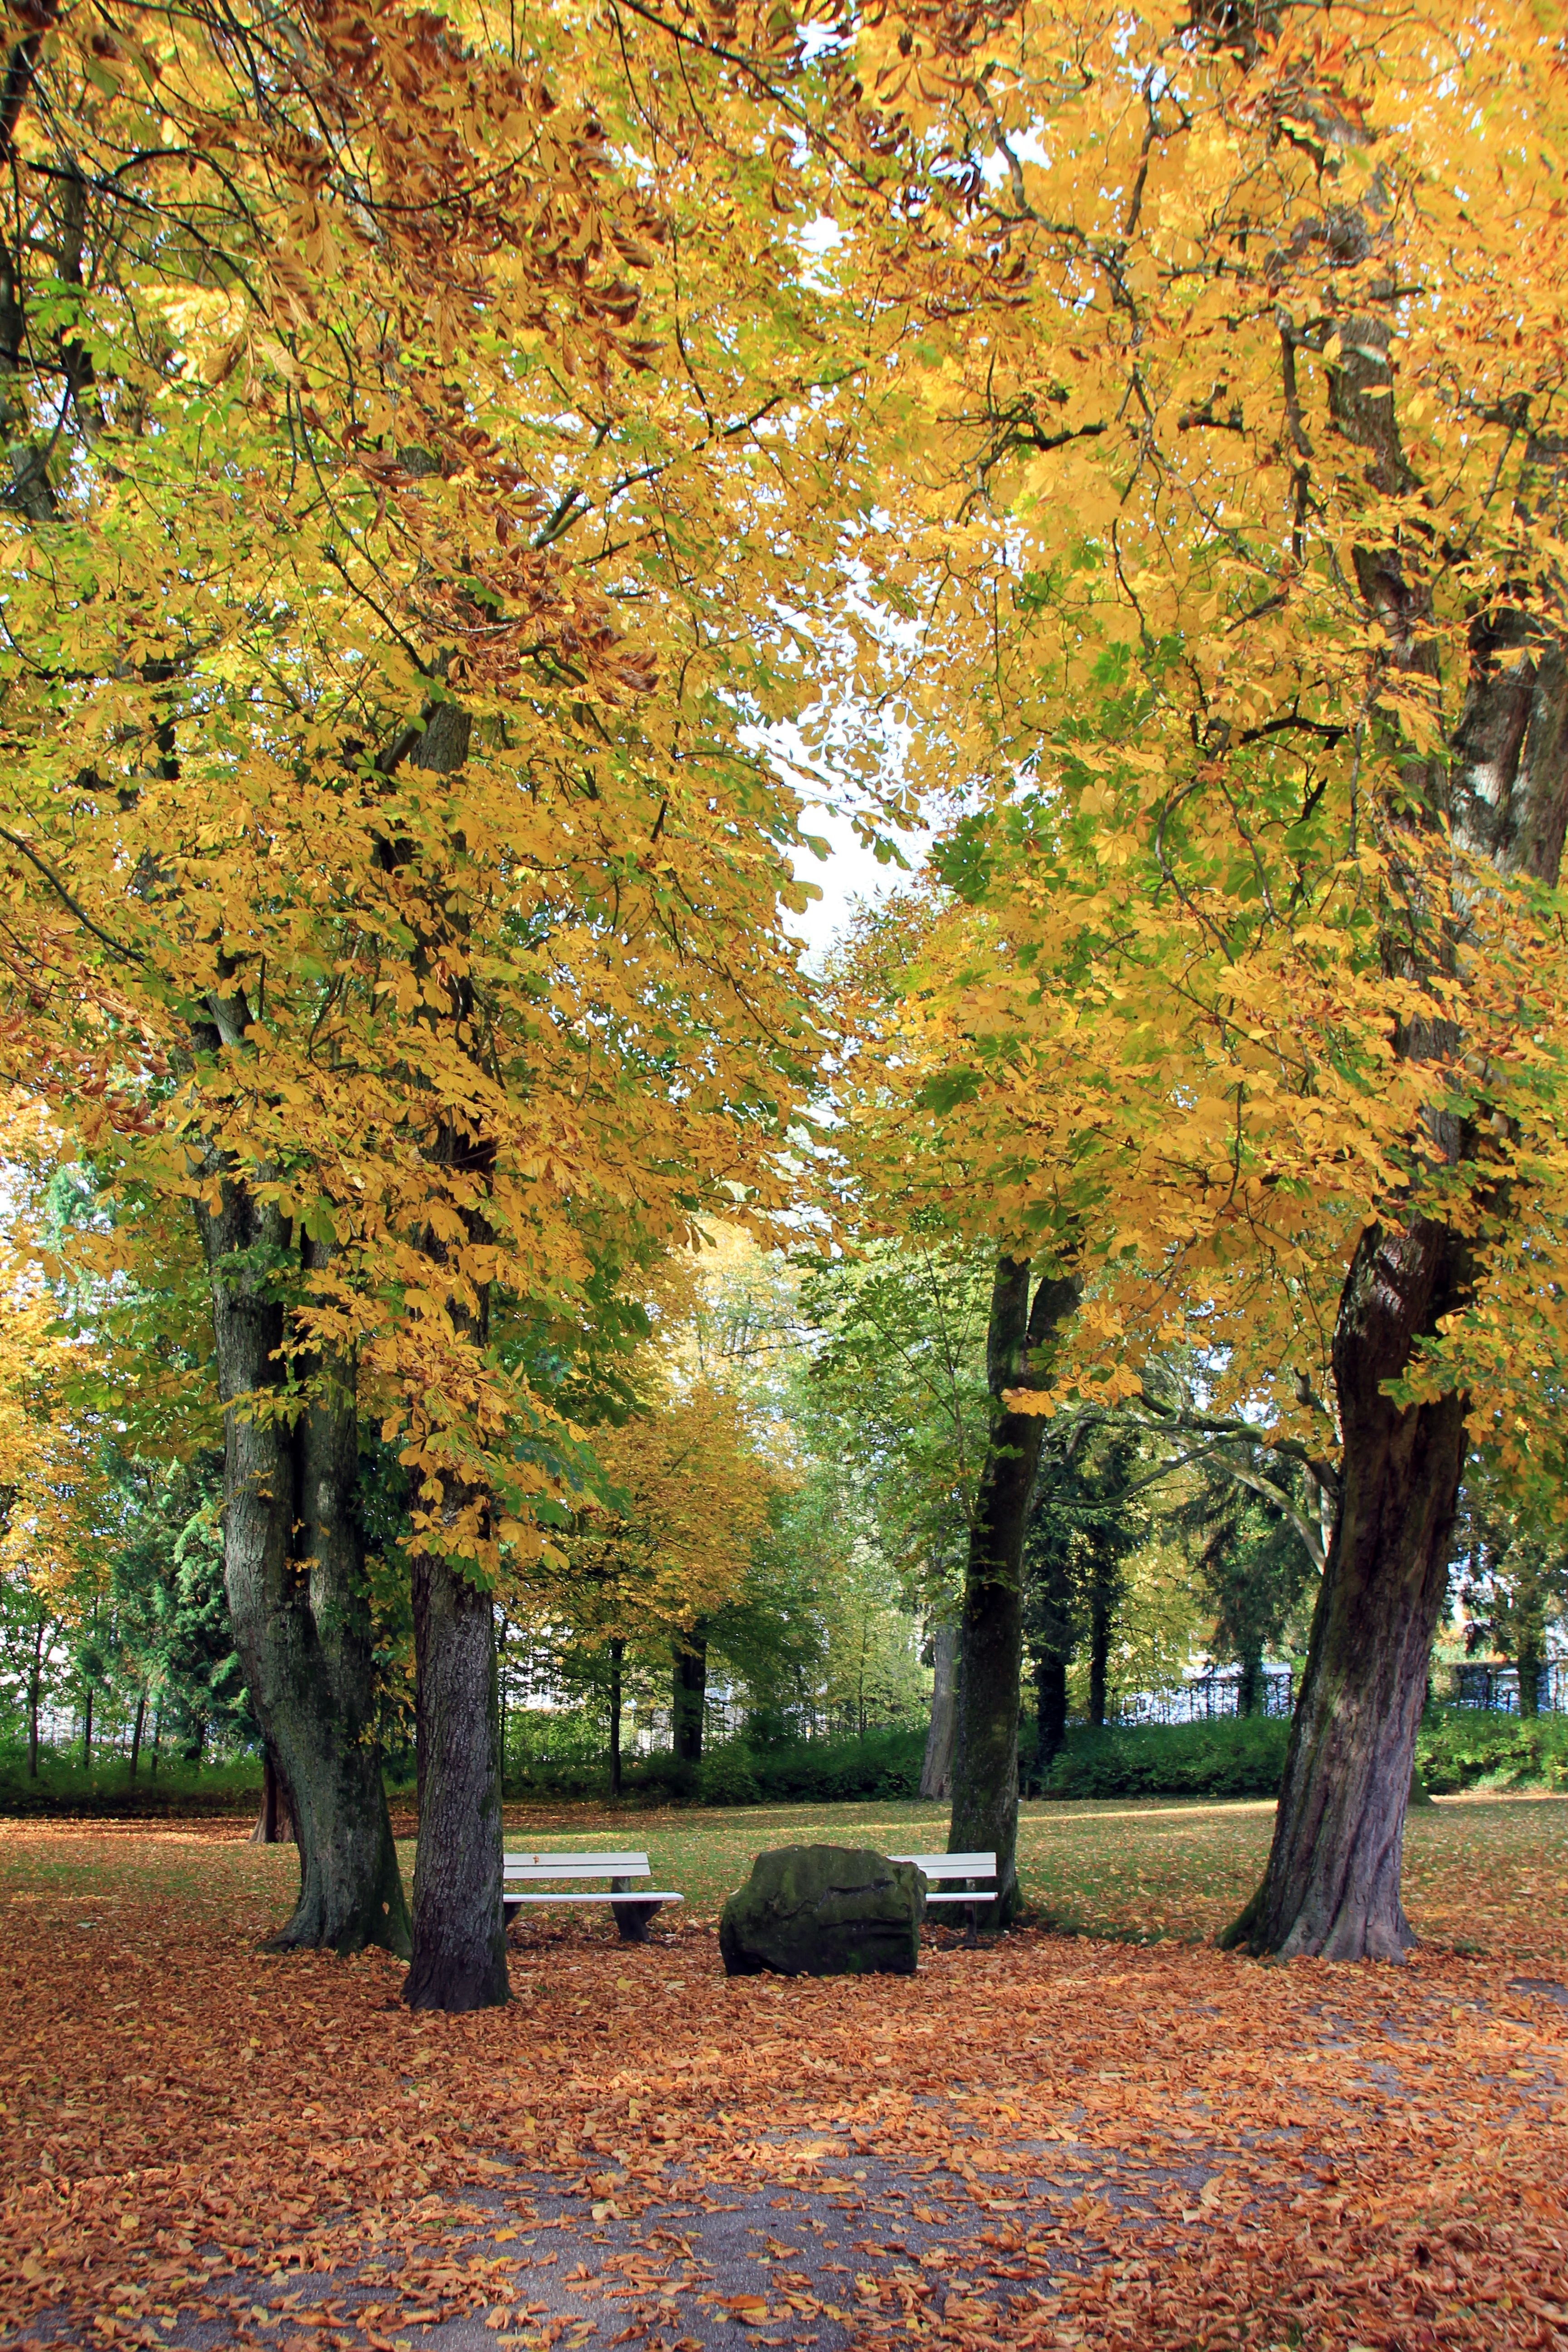
tree, rock, branch, plant, sunlight, leaf, stone, autumn, park, botany, season, maple tree, leaves, bank, deciduous, grove, woodland, flowering plant, maidenhair tree, woody plant, land plant, bad meinberg